Ojibwe writing systems

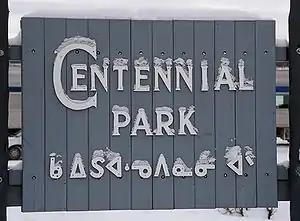
A sign in Sioux Lookout, Ontario, with Ojibwe syllabics. The partially pointed syllabics text says ᑳᐃᔑᐊᓉᐱᓈᓂᐗᐣᐠ ("Gaa-izhi-anwebinaaniwang", "the place where people repose"; unpointed as ᑲᐃᔑᐊᓉᐱᓇᓂᐧᐊᐠ), but with the "w" missing from the last syllable.

Ojibwe is an indigenous language of North America from the Algonquian language family. Ojibwe is one of the largest Native American languages north of Mexico in terms of number of speakers and is characterized by a series of dialects, some of which differ significantly. The dialects of Ojibwe are spoken in Canada from southwestern Quebec, through Ontario, Manitoba and parts of Saskatchewan, with outlying communities in Alberta and British Columbia, and in the United States from Michigan through Wisconsin and Minnesota, with a number of communities in North Dakota and Montana, as well as migrant groups in Kansas and Oklahoma.